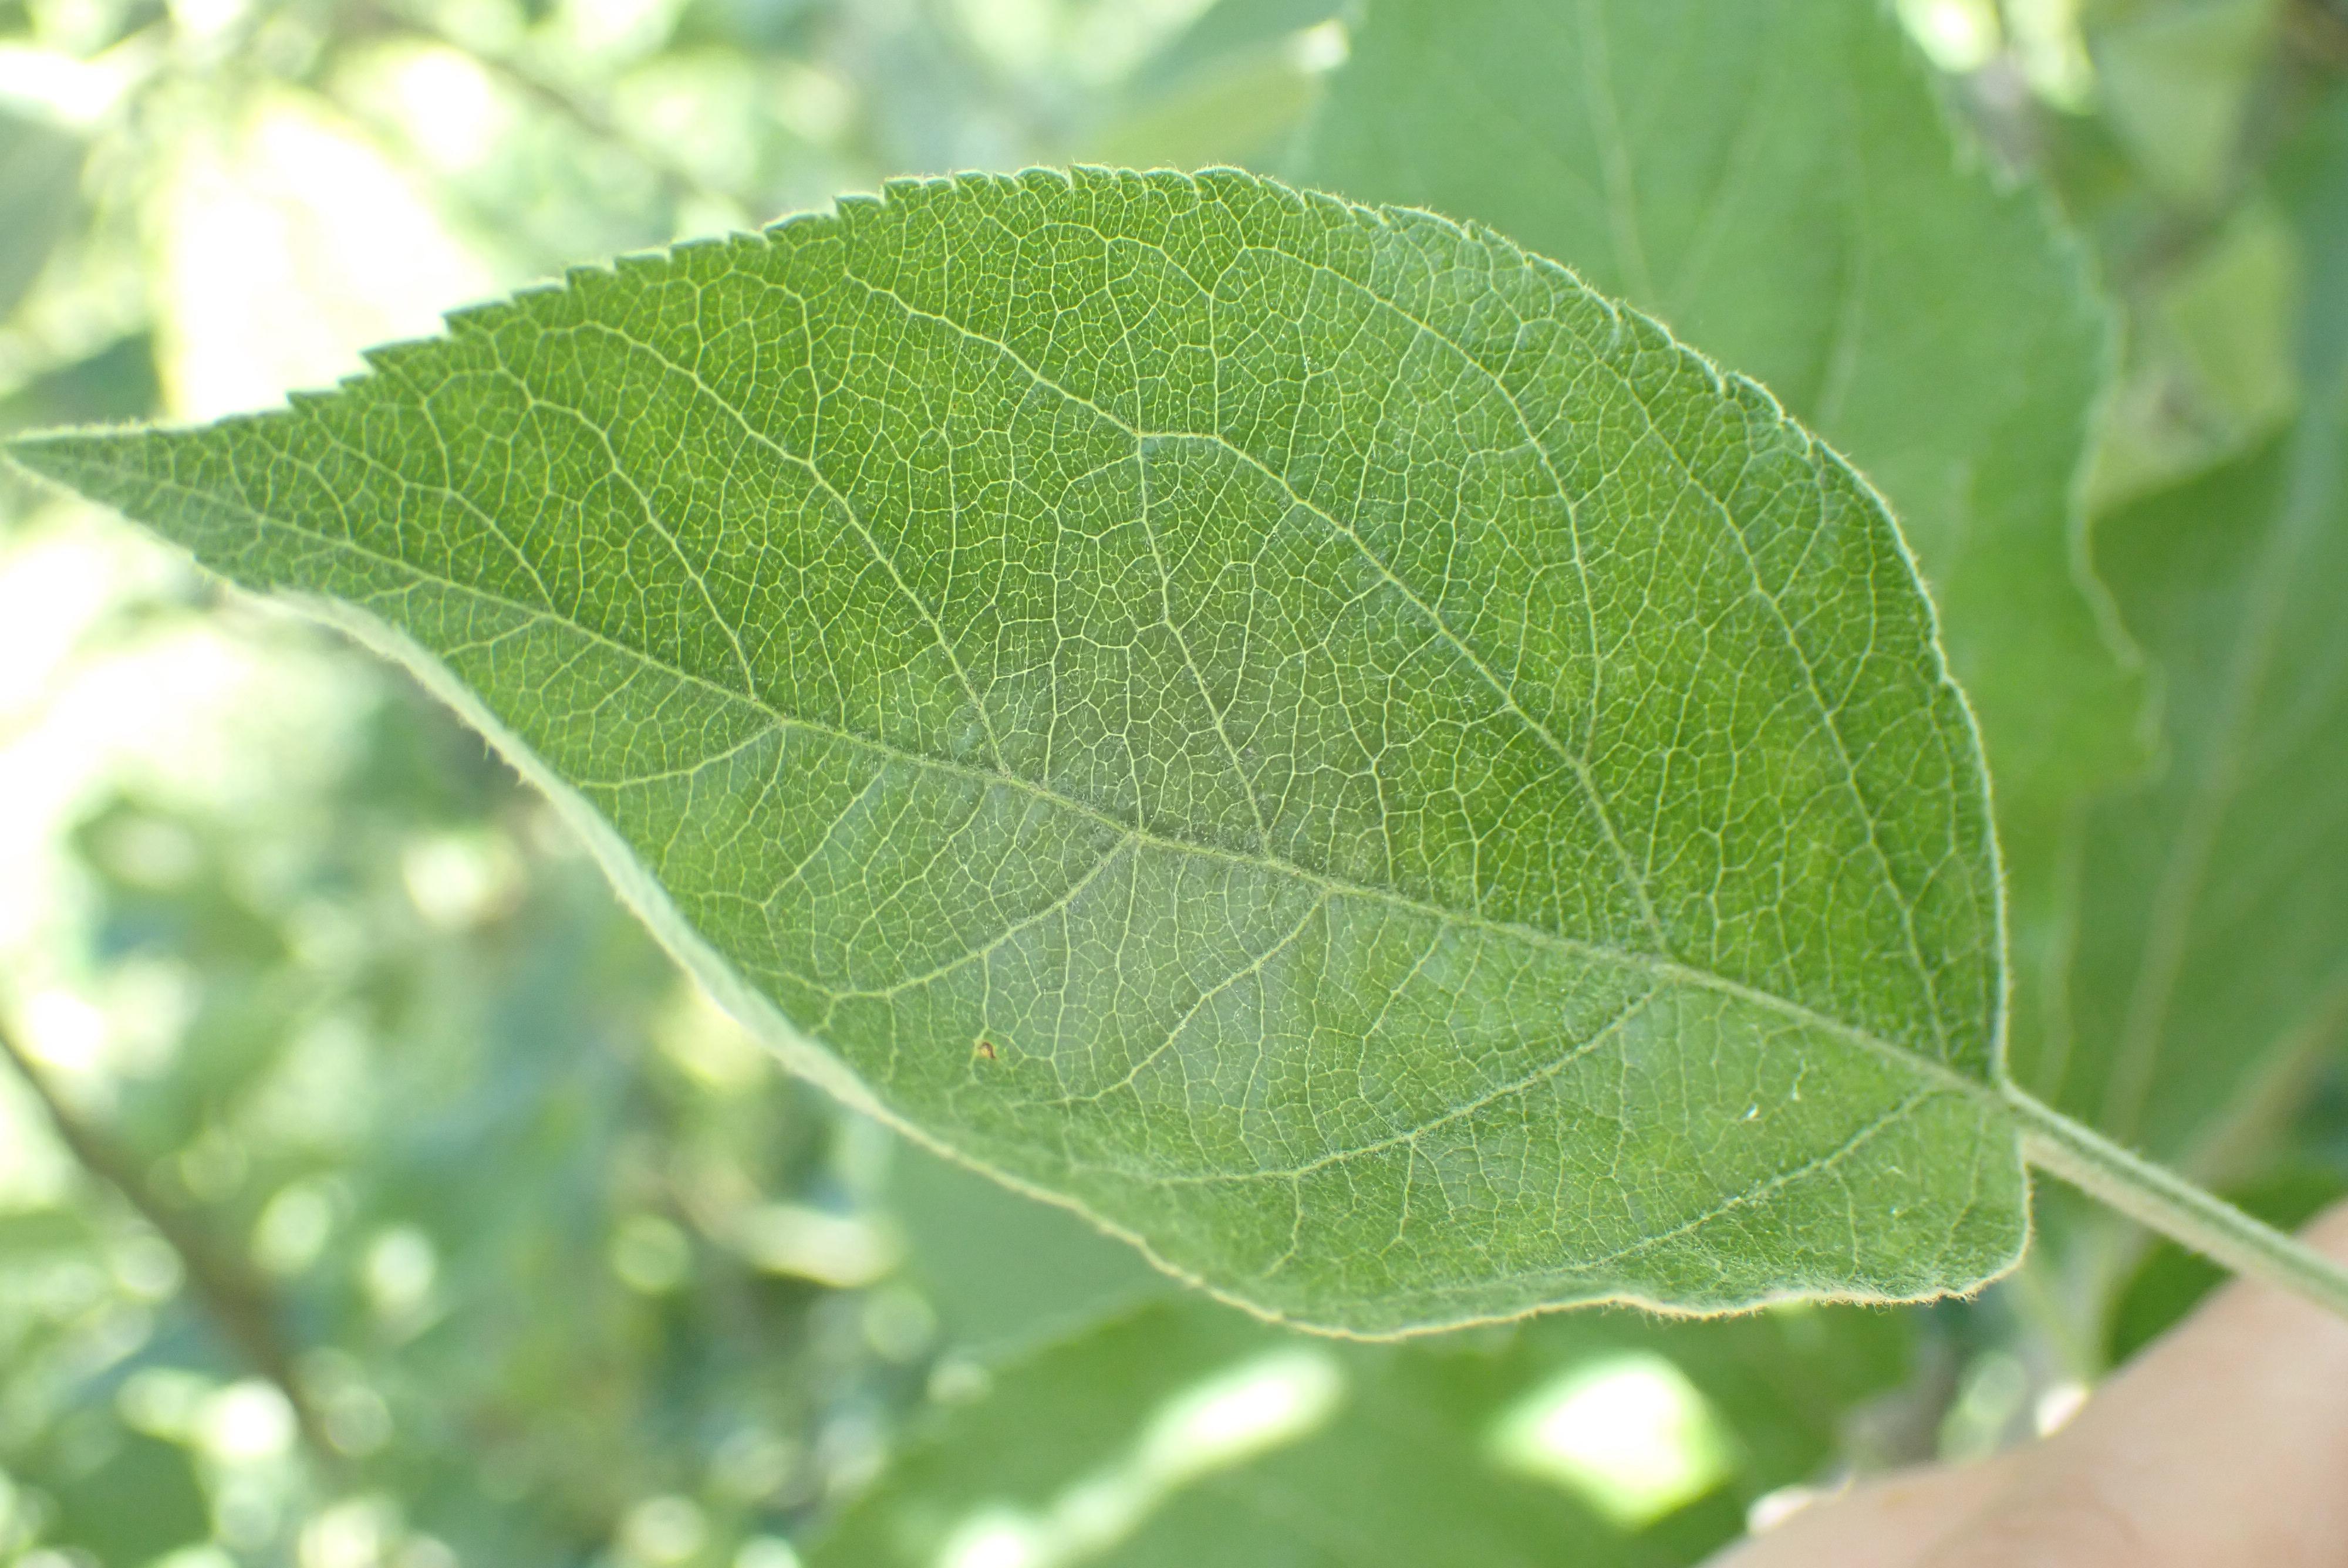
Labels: healthy